Occupational Safety and Health Administration

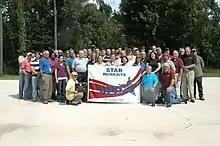
Voluntary Protection Program (VPP) Star Demonstration banner

OSHA has developed several training, compliance assistance, and health and safety recognition programs throughout its history.